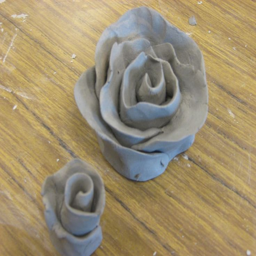
art in the middle ... school : fun flower how to